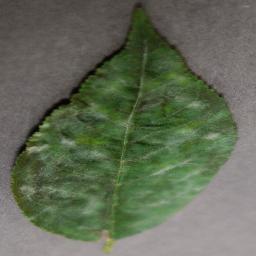
Label: Cherry___Powdery_mildew